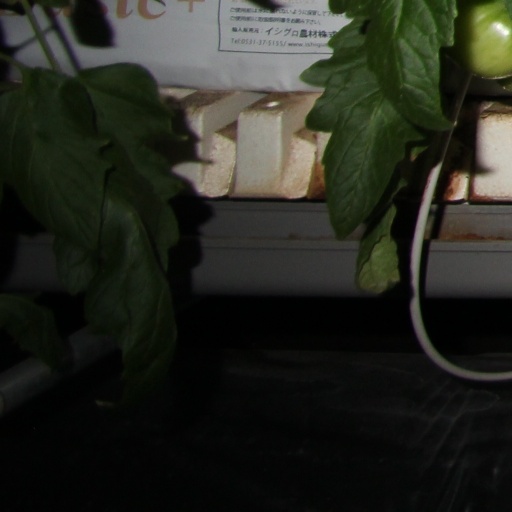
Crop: tomato